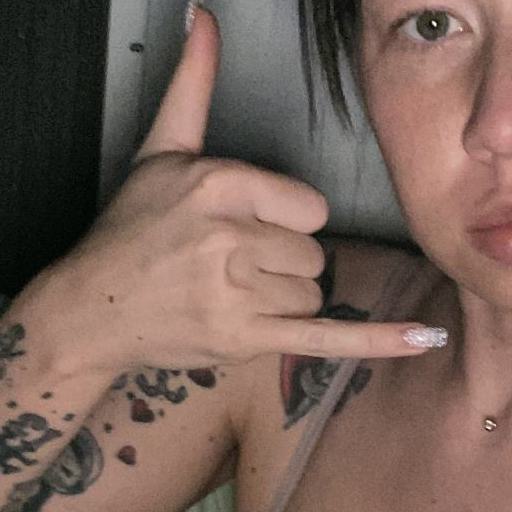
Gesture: call